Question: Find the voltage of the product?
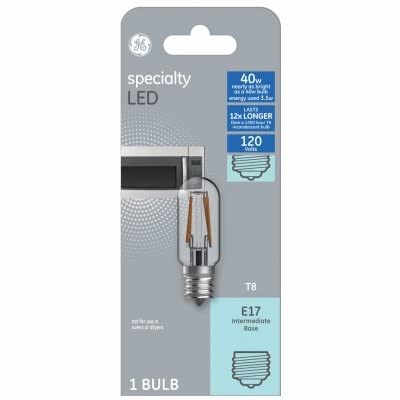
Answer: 120.0 volt